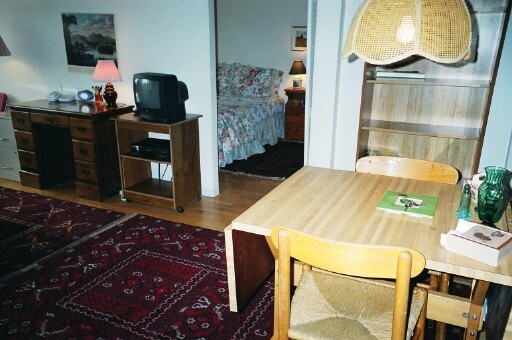
Room type: bedroom